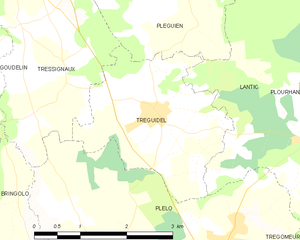
Tréguidel [tʁegidɛl] est une commune française située dans le département des Côtes-d'Armor, en région Bretagne. Tréguidel appartient au pays historique du Goëlo.